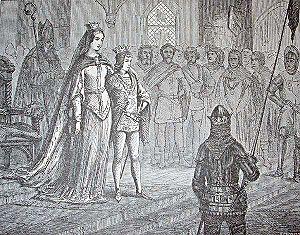
Depuis l’installation de la dynastie des Bernadotte à la tête de la double monarchie suédo-norvégienne en 1818, puis, après la montée sur l’unique trône norvégien des Schleswig-Holstein-Sonderbourg-Glücksbourg en 1905, plusieurs princes ont été les héritiers du trône norvégien.
Cette page concerne l'année 1397 du calendrier julien.
L’Union de Kalmar, parfois orthographiée Union de Calmar, est une union formée par les trois royaumes scandinaves de Danemark, Suède et Norvège, réunis sous un seul monarque, malgré de nombreuses interruptions, de 1397 à 1523. Les trois royaumes maintiennent, du moins en théorie, leur indépendance, mais relâchent leur souveraineté, en s’accordant pour avoir le même roi et posséder des organes administratifs communs. L’Union de Kalmar se rapproche donc d’une confédération.
Les titres francophones de « prince héritier » ou « princesse héritière de Suède » correspondent en Suède à ceux de kronprins pour les princes et kronprinsessa pour les princesses.